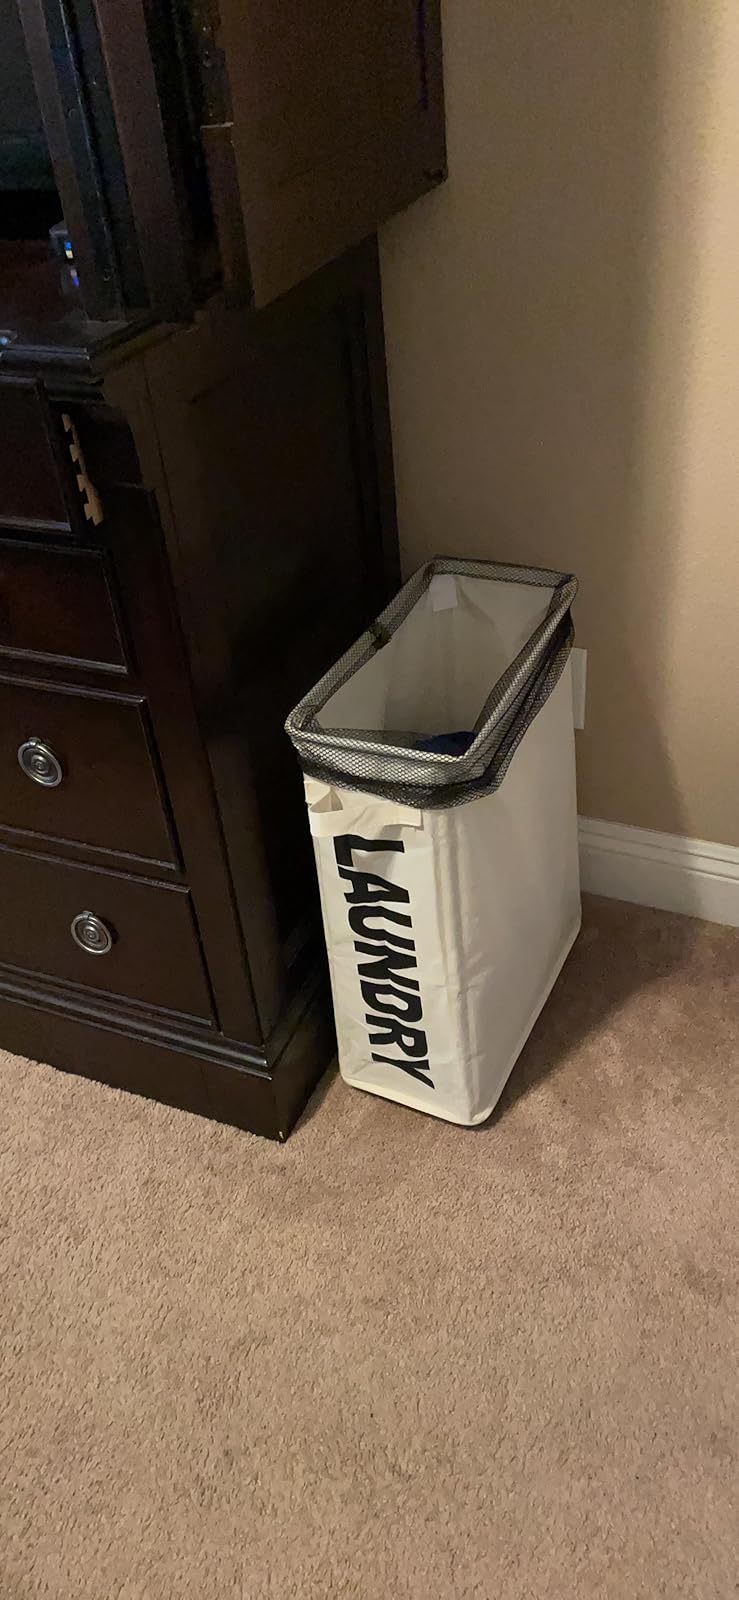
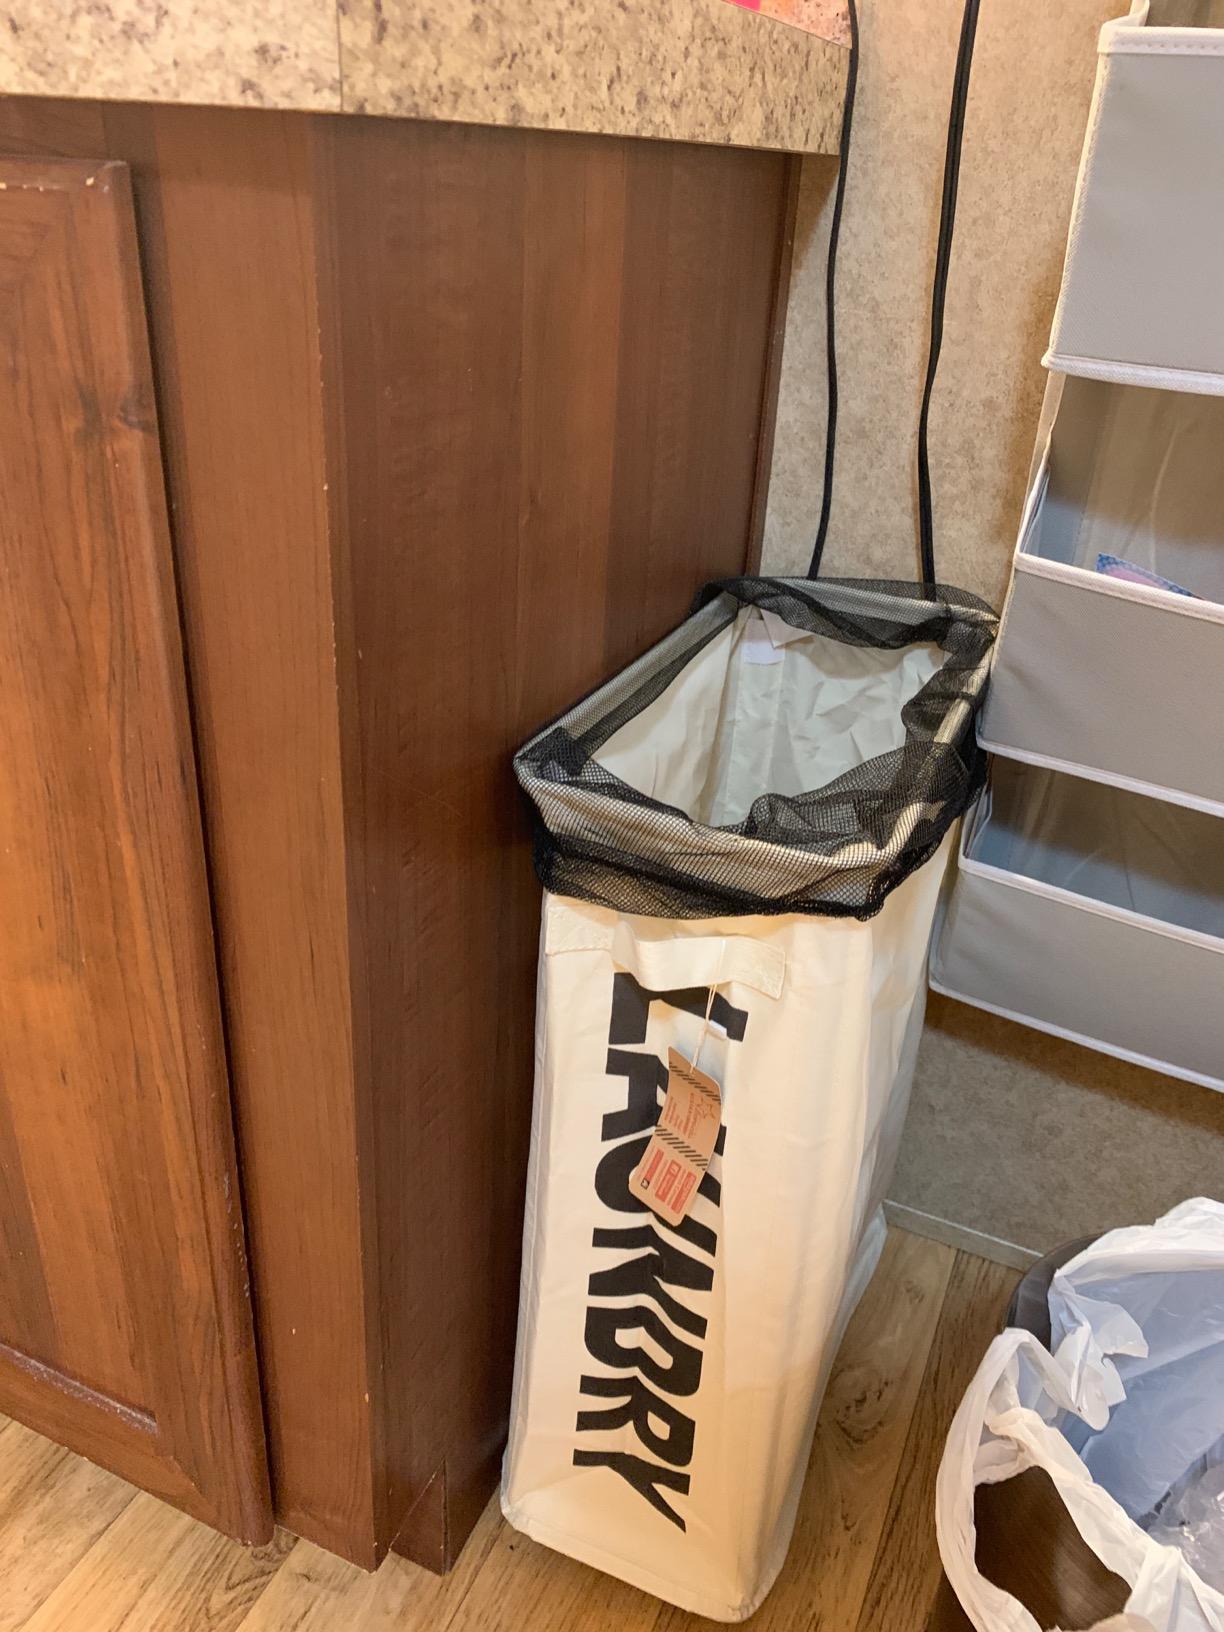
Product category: items_hamper
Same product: yes